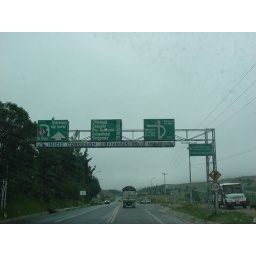
Road signs are a new addition to the roads in Colombia